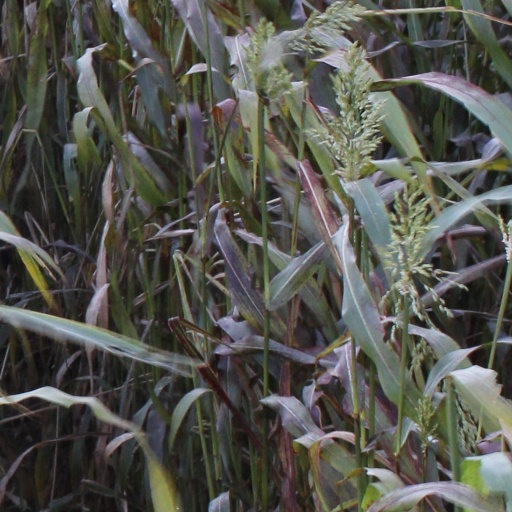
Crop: sorghum